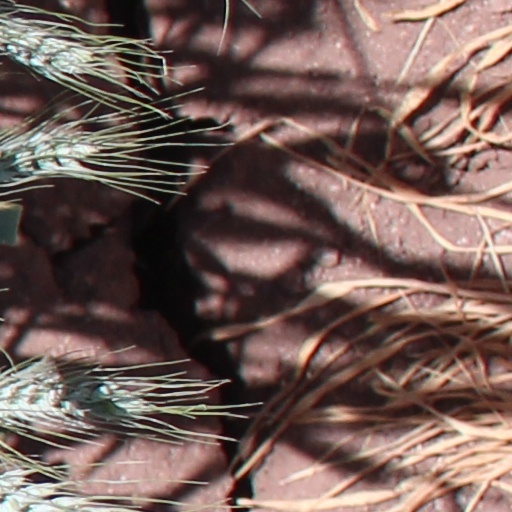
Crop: wheat